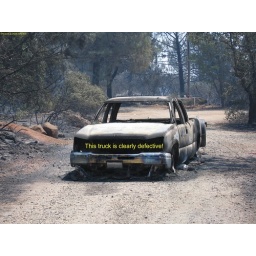
devasting fire in Paradise 07/2008...now a new truck for Ray but house was saved nad no lives lost!